NATO Commander

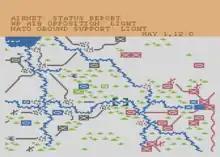
Gameplay screenshot (Atari 8-bit)

The game's interface has strong similarities to the seminal "Eastern Front" in the way the map is displayed and various orders are given to the units, but "NATO Commander" takes place in real-time, with one second of time representing 5 minutes passing in the game. It also has various unit types including armor, infantry, armored infantry (mostly for reconnaissance), airborne troops, air force and helicopters. The latter are useful for attacking Soviet units that are isolated or surrounded, which protects them from surface-to-air missiles from the Soviet side of the map. Another major change is the hidden movement system, which only displays Soviet units that are visible to the allied units. Air forces can be used for air superiority, ground attack or as a reconnaissance force to help reveal the hidden Soviet forces.